R. C. Williams

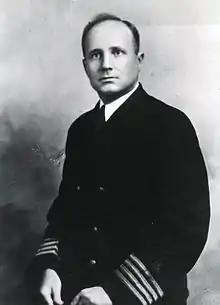
R. C. Williams, Assistant Surgeon General in the U.S. Public Health Service

Ralph Chester Williams (July 24, 1888 – December 29, 1984) was an Assistant Surgeon General with the U.S. Public Health Service, with rank of rear admiral. He also served as the national president of Tau Kappa Epsilon and Theta Kappa Psi fraternities.